Francis Drake

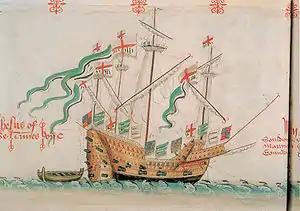
"Jesus of Lübeck", flagship of Sir John Hawkins

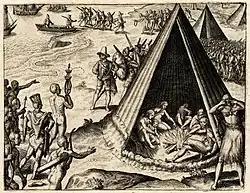
Drake's landing in California, engraving published 1590 by Theodor de Bry

Francis Drake was born at Crowndale Farm in Tavistock, Devon, England. His birth date is not formally recorded – such writers as E. F. Benson have claimed that he was born while the Six Articles of 1539 were in force, but British naval historian Julian Corbett, writing of William Camden's account, on which this information is based, writes that "As a slip of memory, too, we must put down his difficult assertion that Edmund Drake was driven from Devonshire during a persecution under the Six Articles Act of 1539." His birth date is estimated from the wording of texts in contemporary sources such as: "Drake was two and twenty when he obtained the command of the "Judith"" (1566). This would date his birth to 1544. A date of 1540 is suggested from two portraits: one a miniature, painted by Nicholas Hilliard in 1581, when he was allegedly 42, which would place his birth 1539, while the other, painted in 1594 when he was said to be 52, would give a birth year of c. 1541.